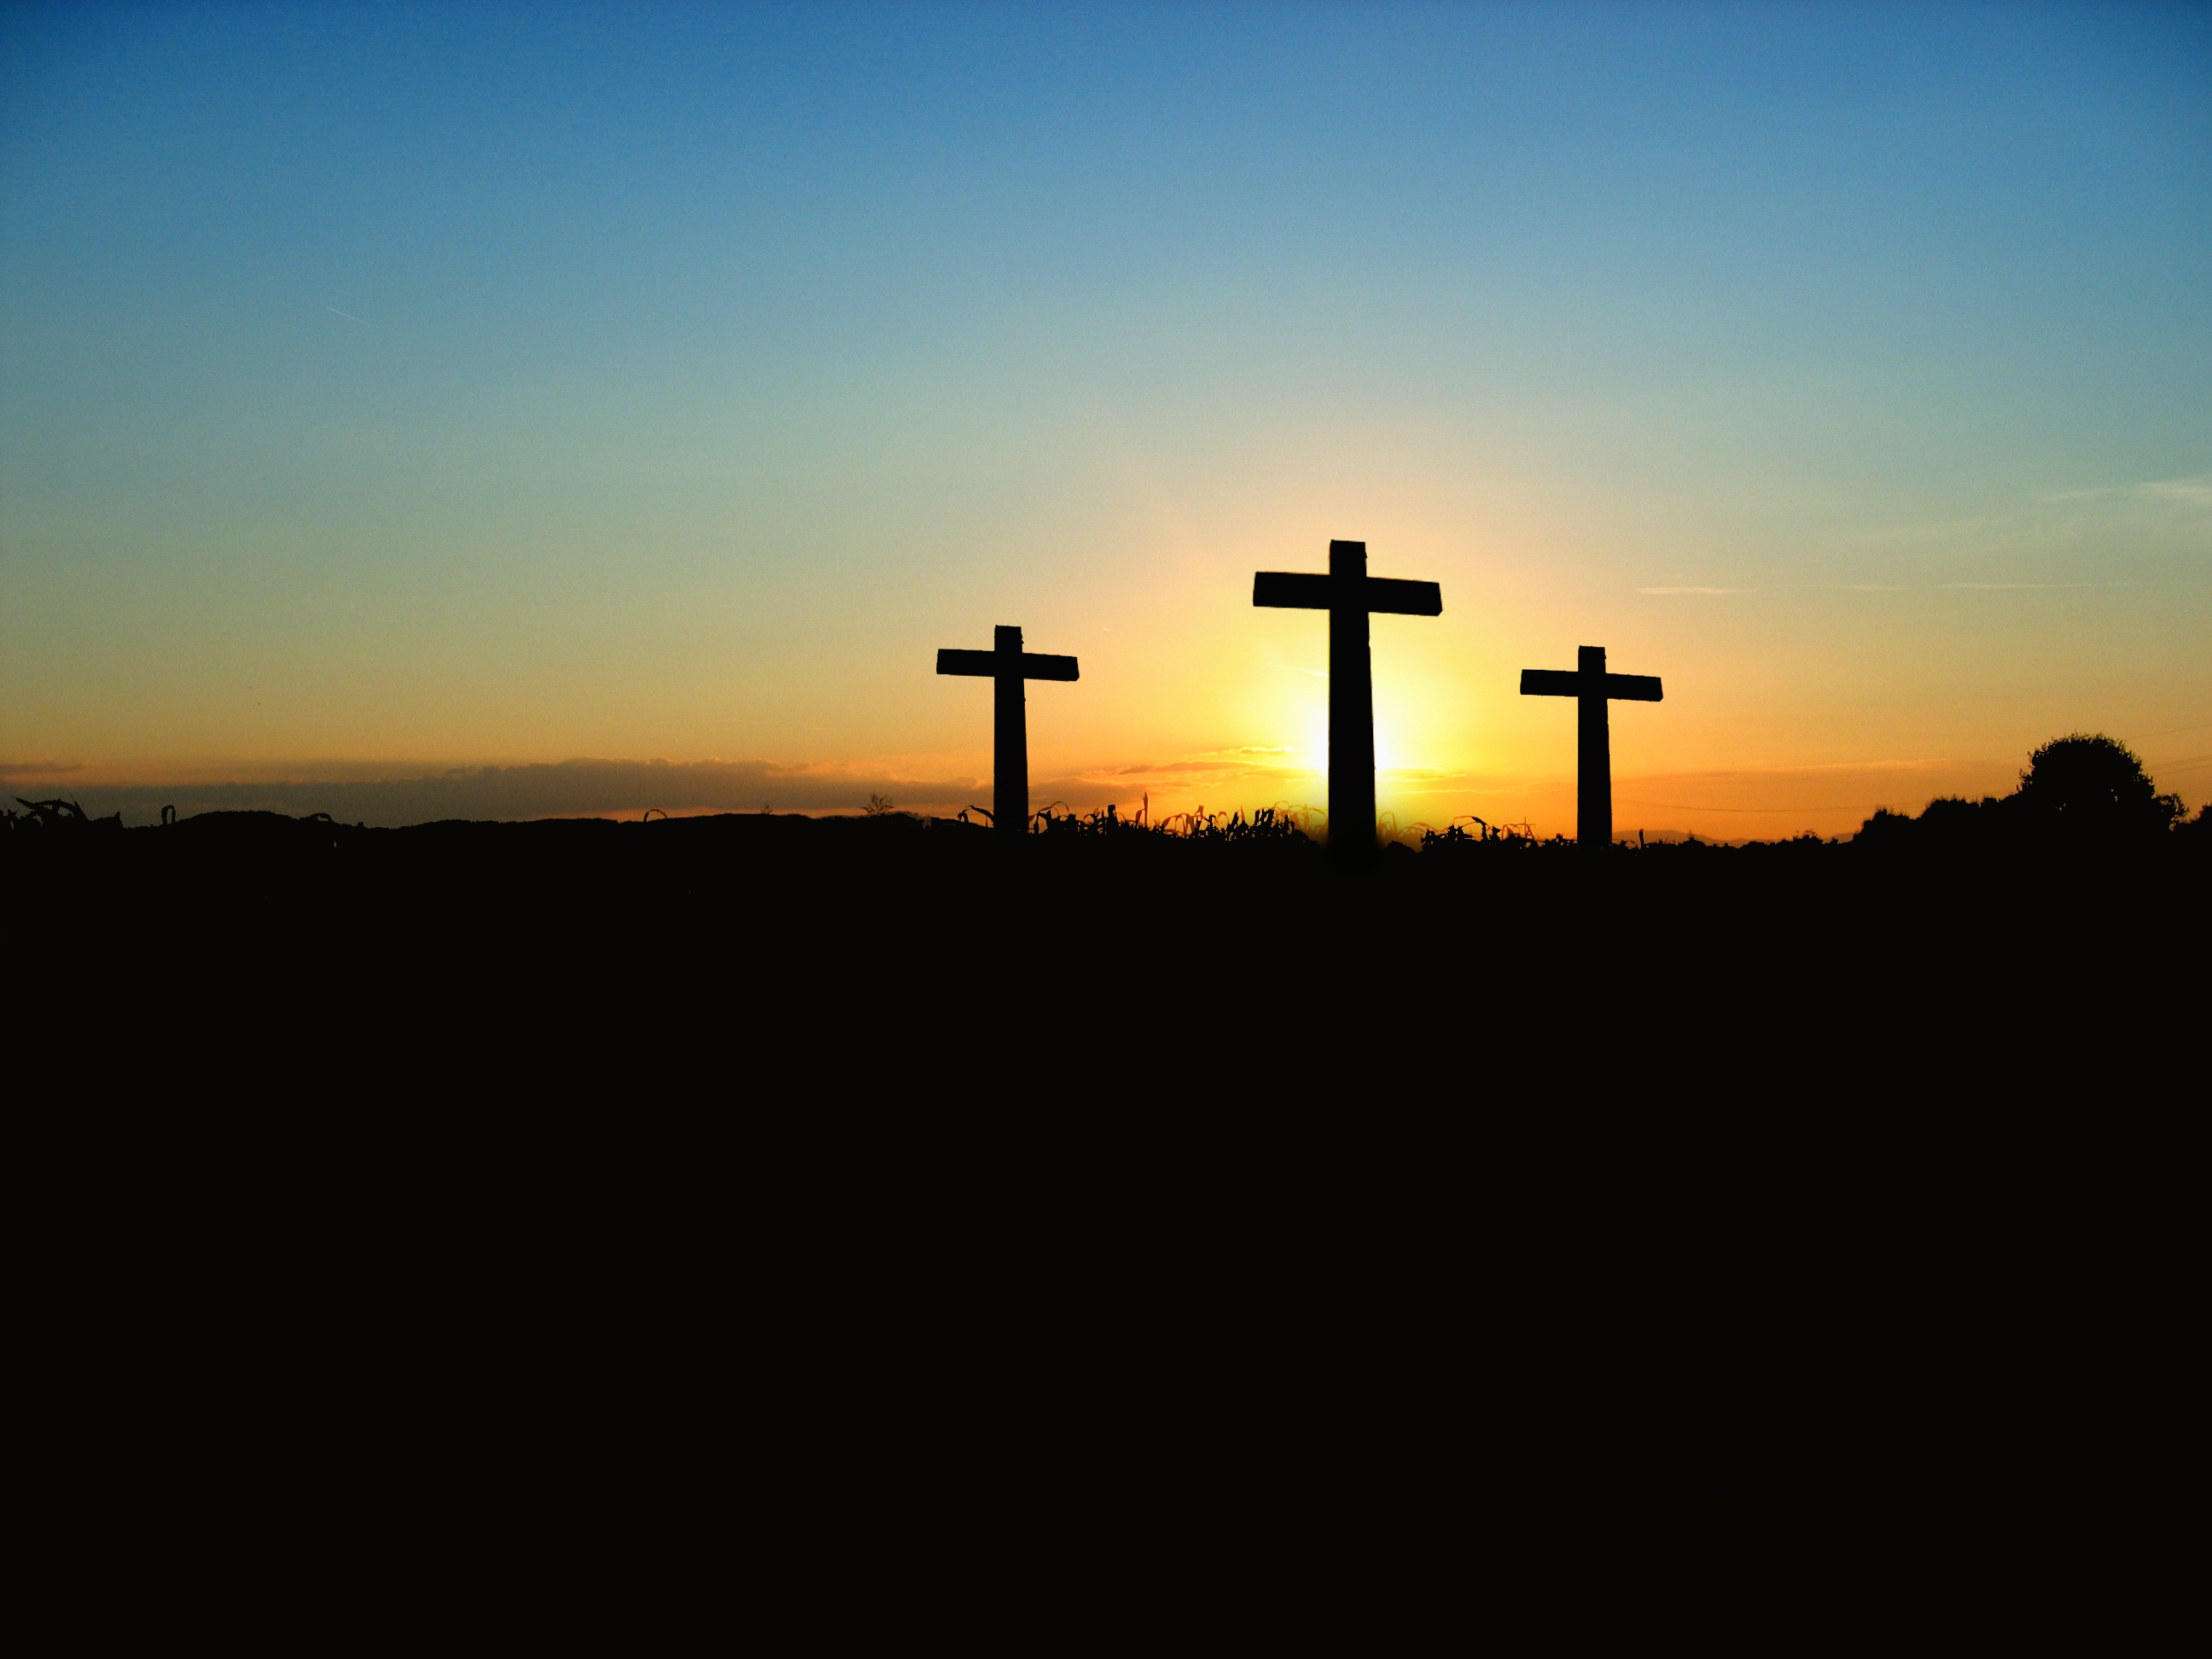
horizon, silhouette, sky, sun, sunrise, sunset, sunlight, morning, dawn, dusk, evening, religion, cross, christianity, afterglow